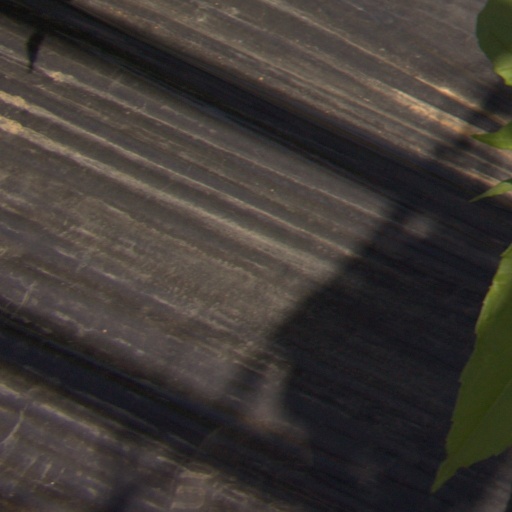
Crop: Jerusalem artichoke